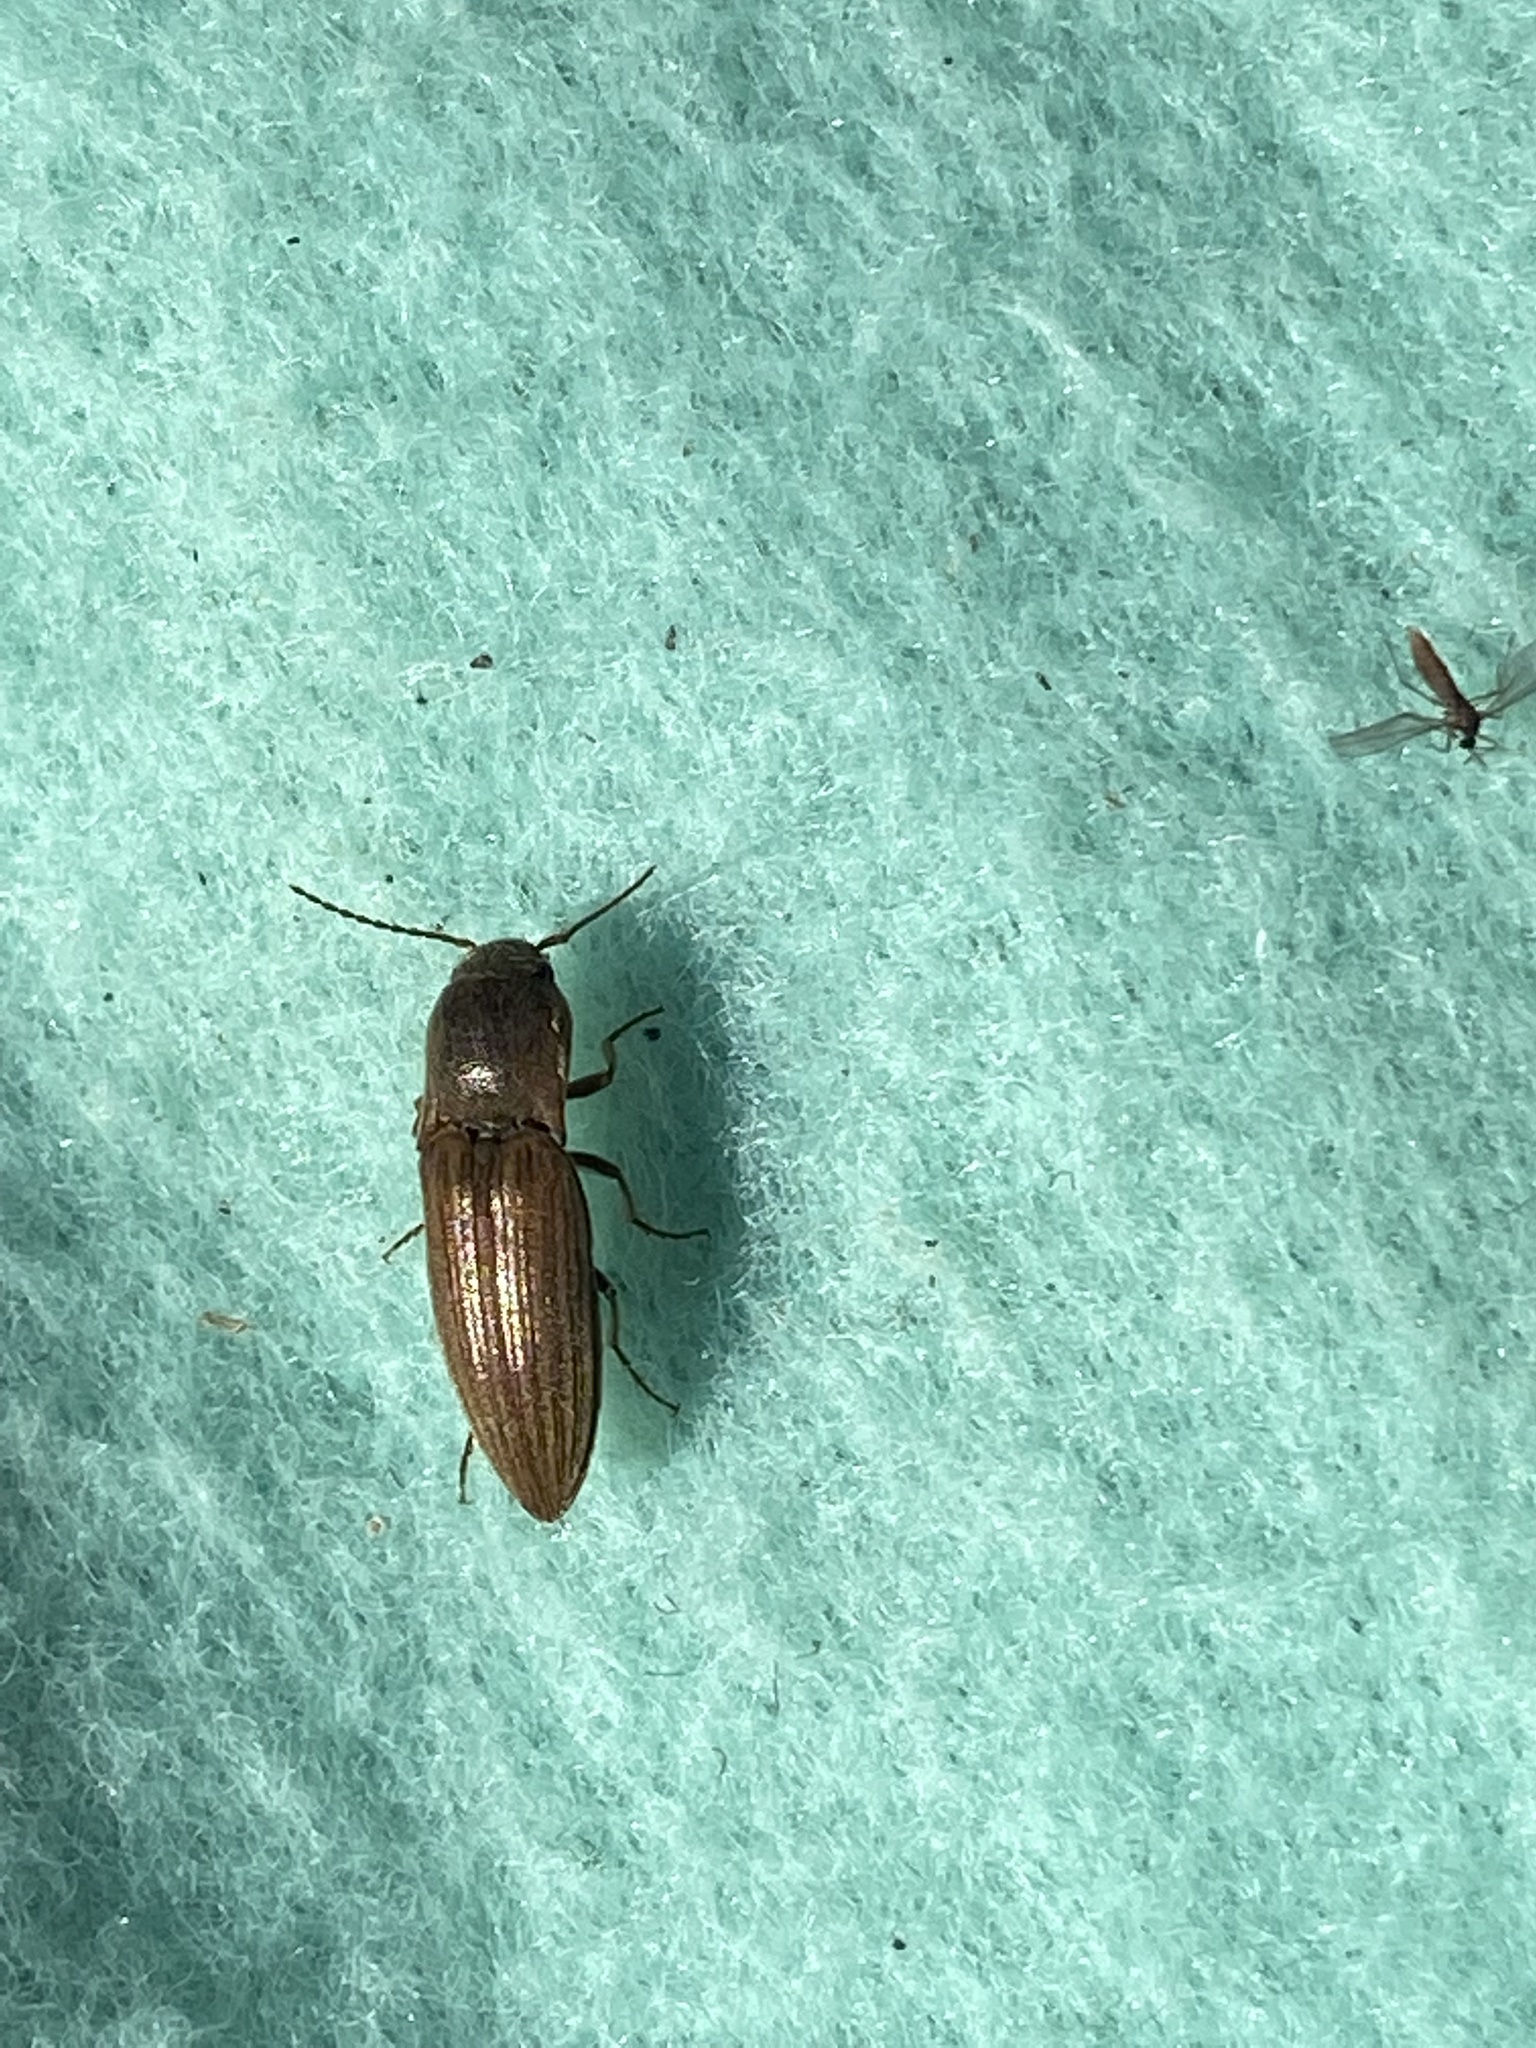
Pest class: clickbeetles_wireworms